Winnie-the-Pooh

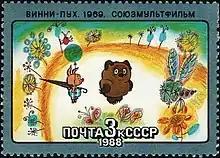
A postage stamp showing Piglet and Winnie-the-Pooh as they appear in the Soviet adaptation

Selected Pooh stories read by Maurice Evans released on vinyl LP: